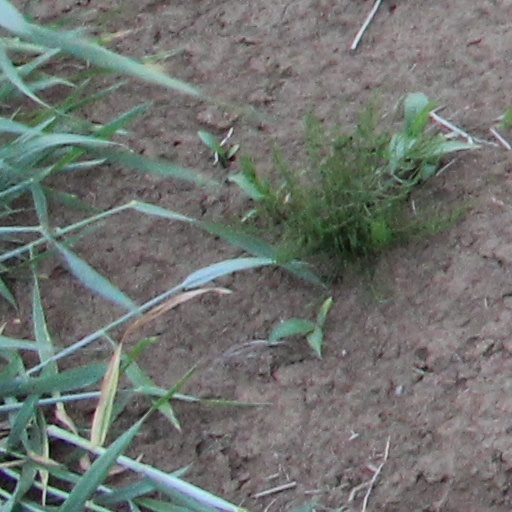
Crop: wheat